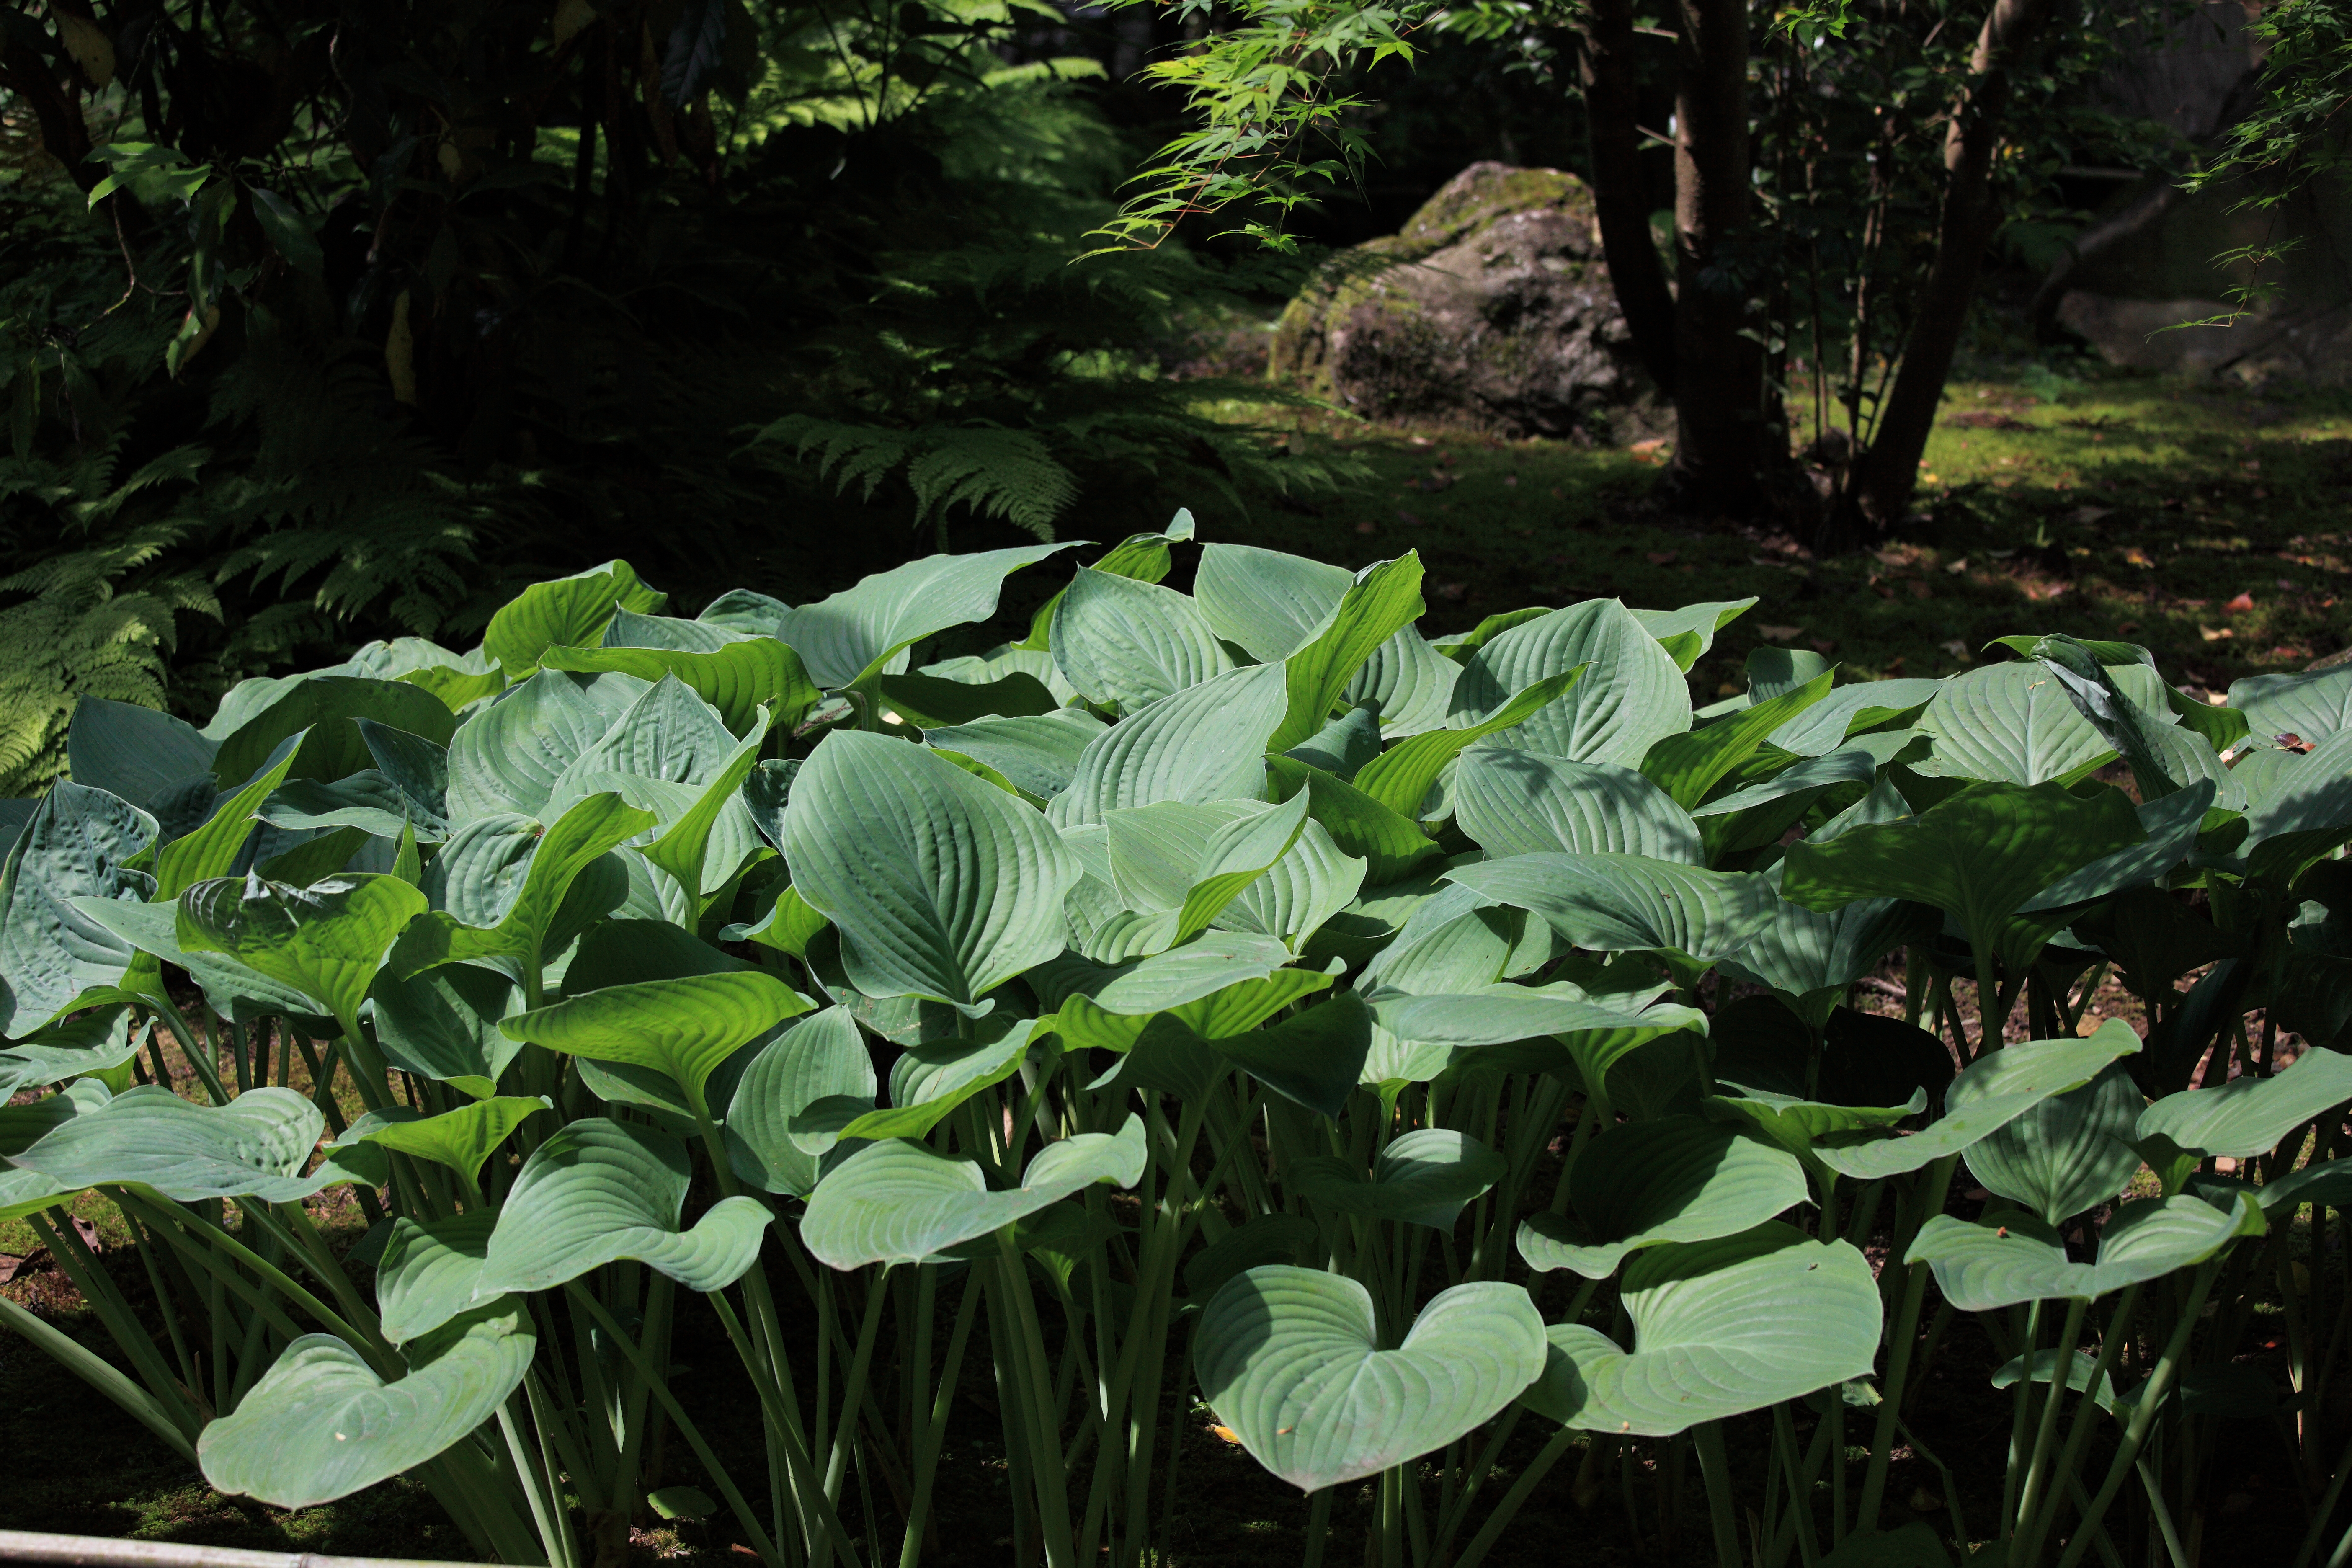
tree, nature, forest, plant, leaf, flower, pond, green, high, jungle, botany, garden, aquatic plant, flora, cool image, vegetation, rainforest, 5d, hires, woodland, habitat, markii, ecosystem, hi, res, resolution, arum, flowering plant, natural environment, land plant